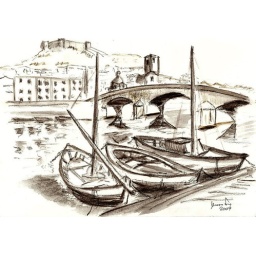
Temo river and Malaspina castle in Bosa. Sketch with black and sepia watercolour pencil on Fabriano 200 g/m2 paper.